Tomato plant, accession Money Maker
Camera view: vertical (180 deg); turntable rotation: 30 degrees
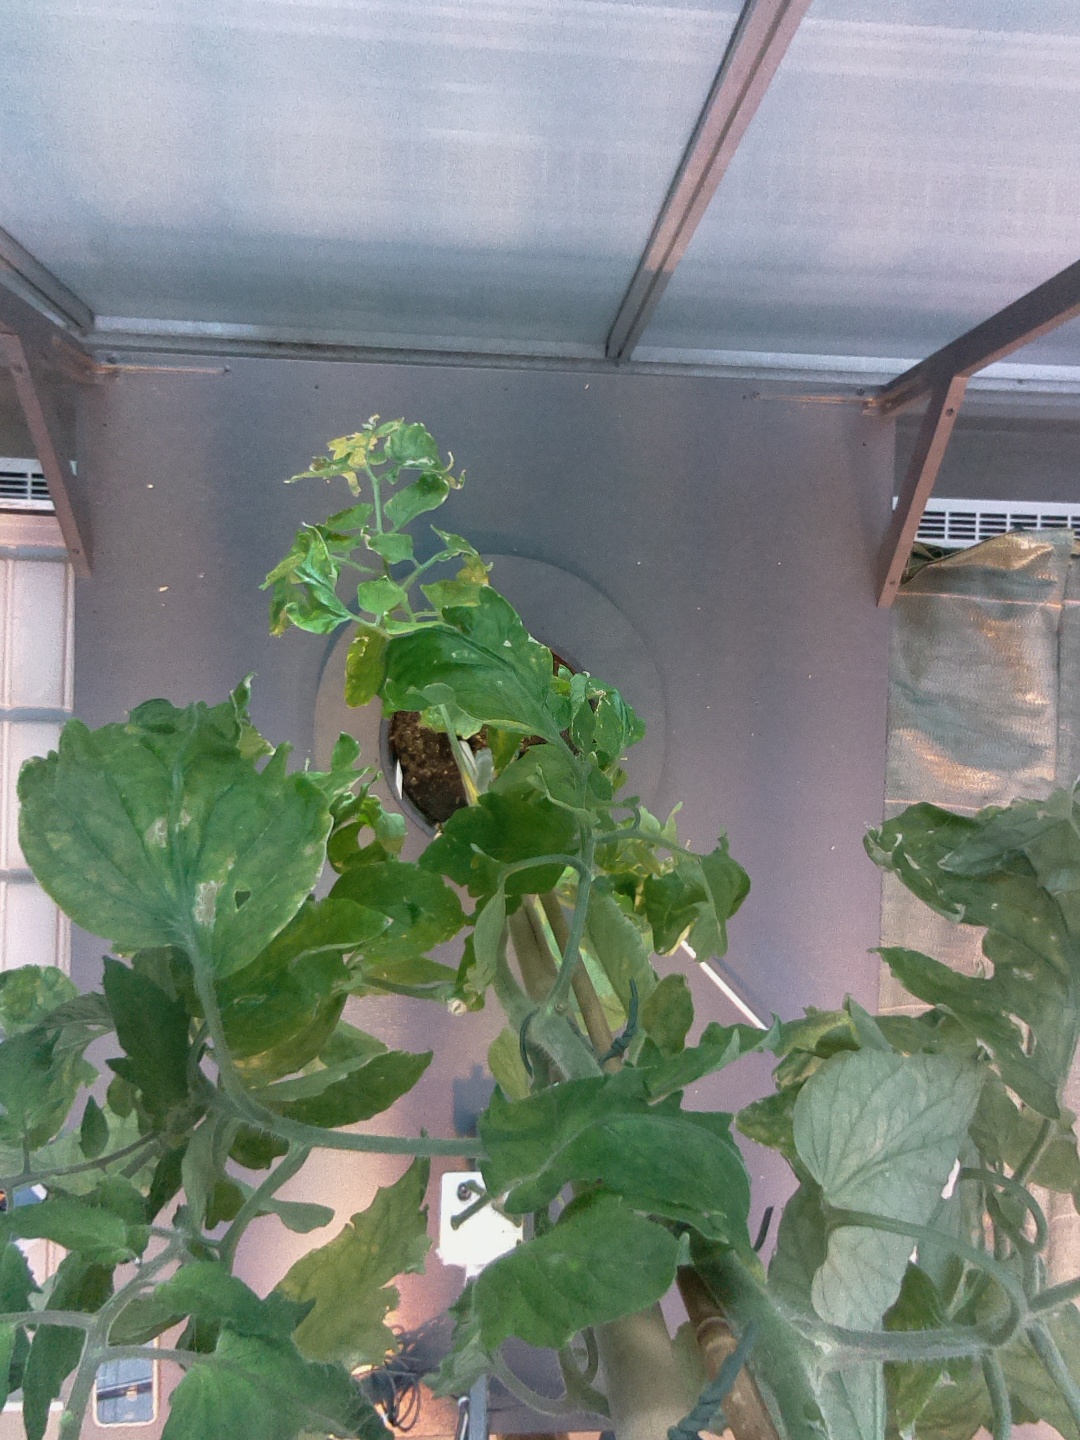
BBCH growth stage 77: 70%-80% of final fruit size